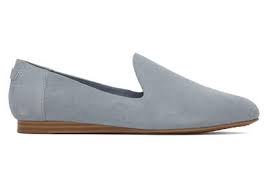
Label: Ballet Flat